Kevin Kelton

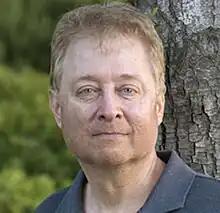

Kevin Kelton is an American author and television writer-producer whose credits include "Night Court", "Boy Meets World" and other network series. Kelton is the younger brother of the comedian Bobby Kelton,